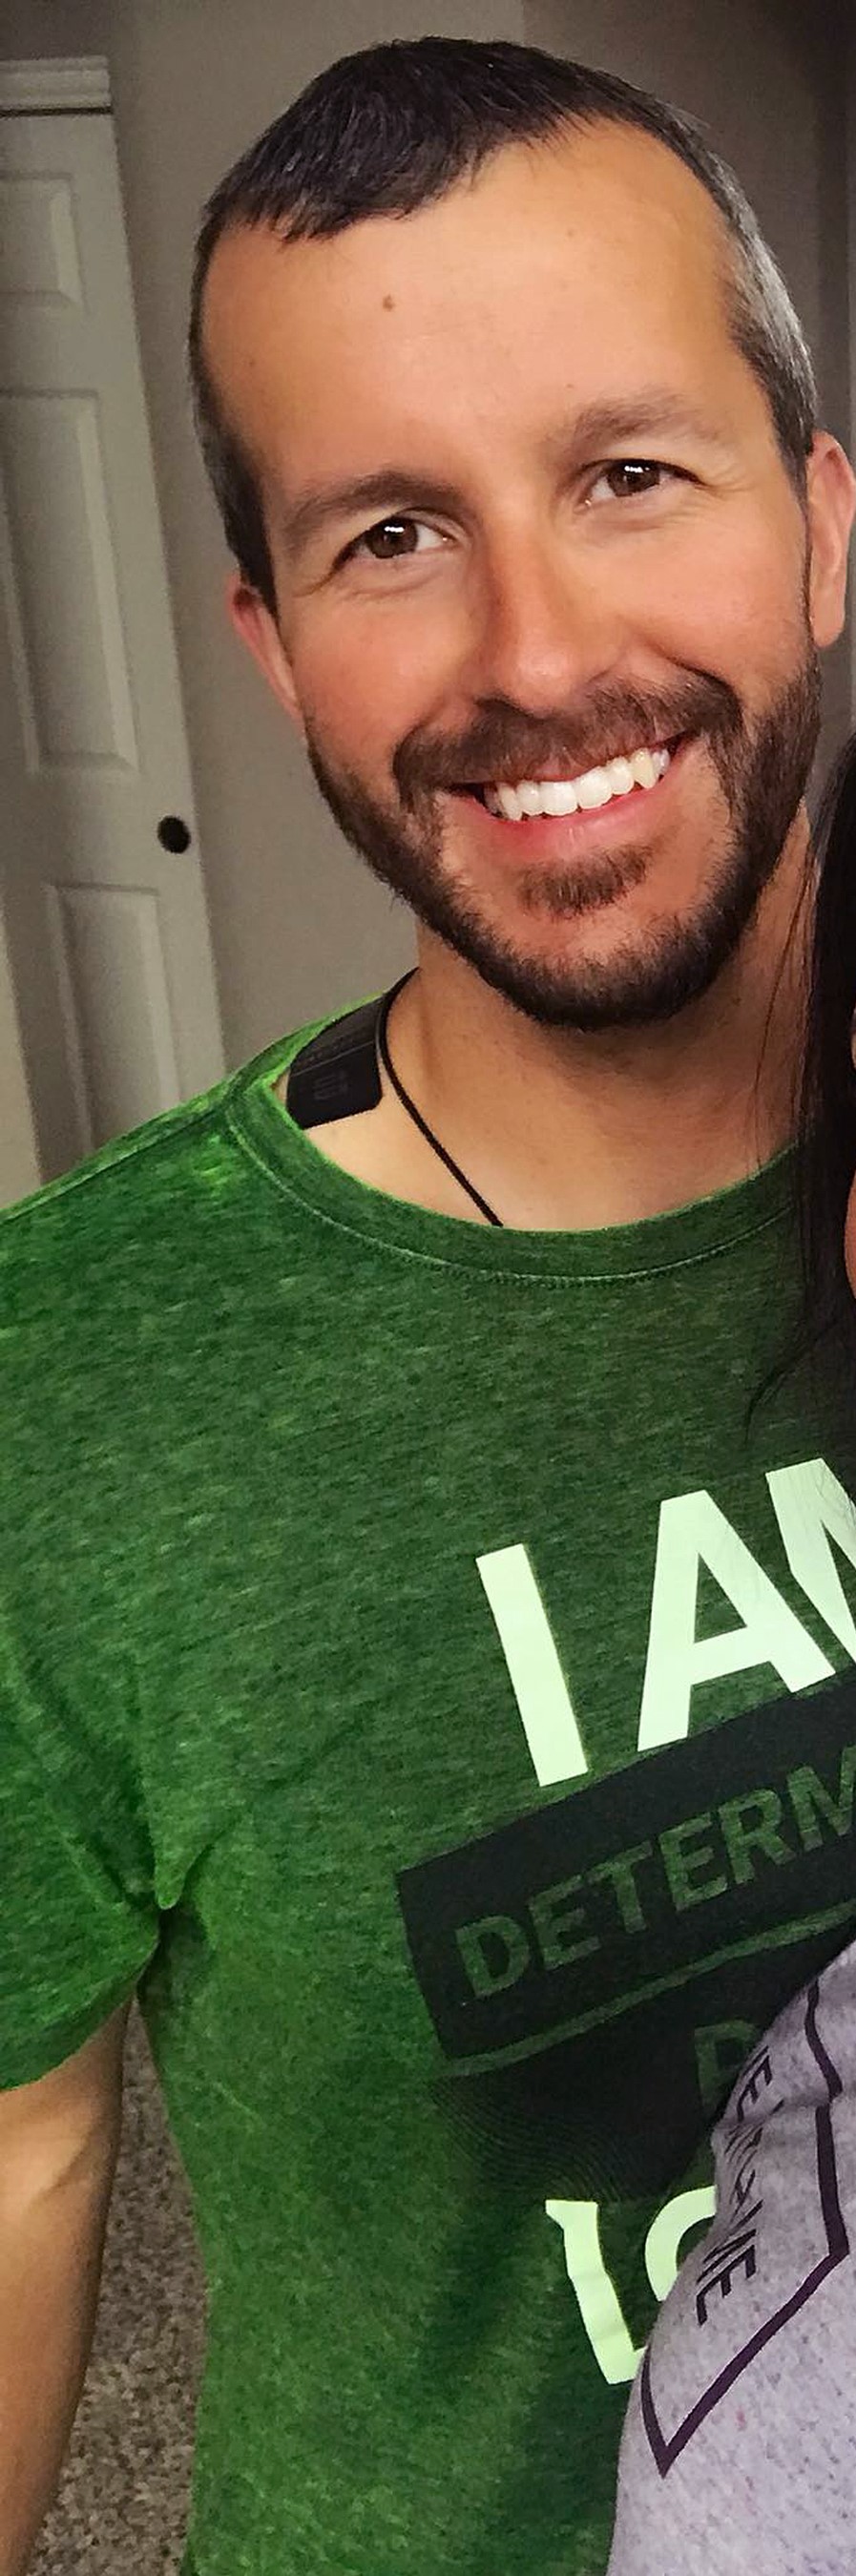
Gender: men